Mogalrajapuram Caves

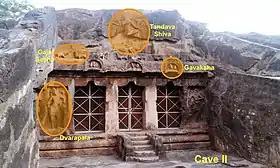
Mogalrajapuram Cave II outer artwork

The Cave II is in the south side of the Shivalayam hill in Vijayawada, and is the most evolved of five Mogalrajapuram caves. It has a more elaborate front court that was created by cutting out about 9 meters of rock. The facade consists of two pillars and two pilasters. Inside is a rectangular mandapa supported by four pillars and two pilasters. The mandapa leads to three sanctums.